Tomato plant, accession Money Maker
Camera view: vertical (180 deg); turntable rotation: 150 degrees
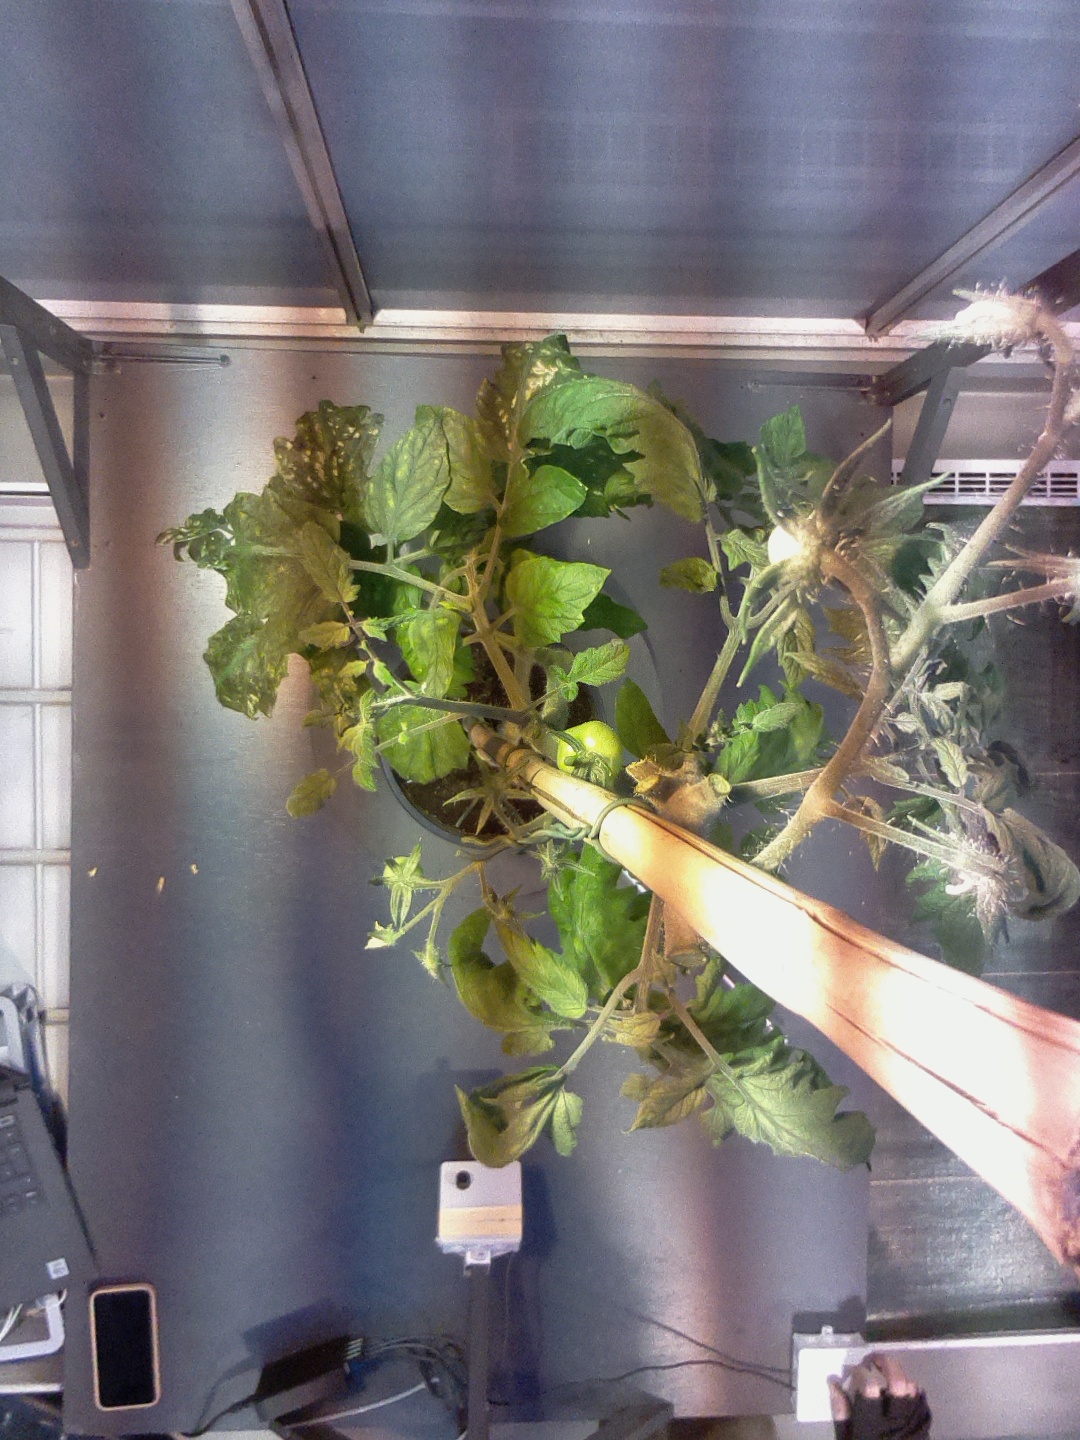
BBCH growth stage 73: 30%-40% of final fruit size